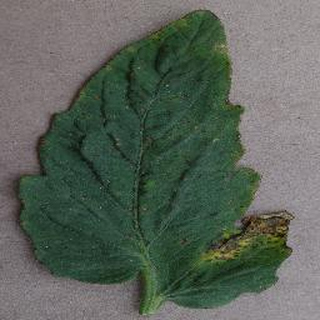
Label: tomato_bacterial_spot